Question: Please indicate a possible affordance area of axe that can be used for holding
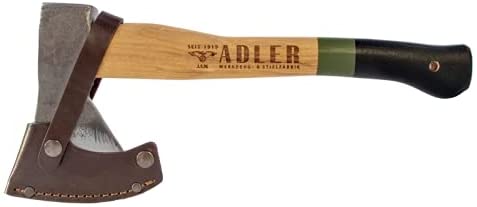
Answer: [93.5, 22.5, 469.5, 99.5]